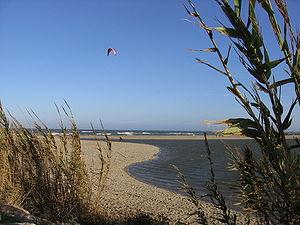
L'Agly est un fleuve côtier du sud de la France, qui coule en